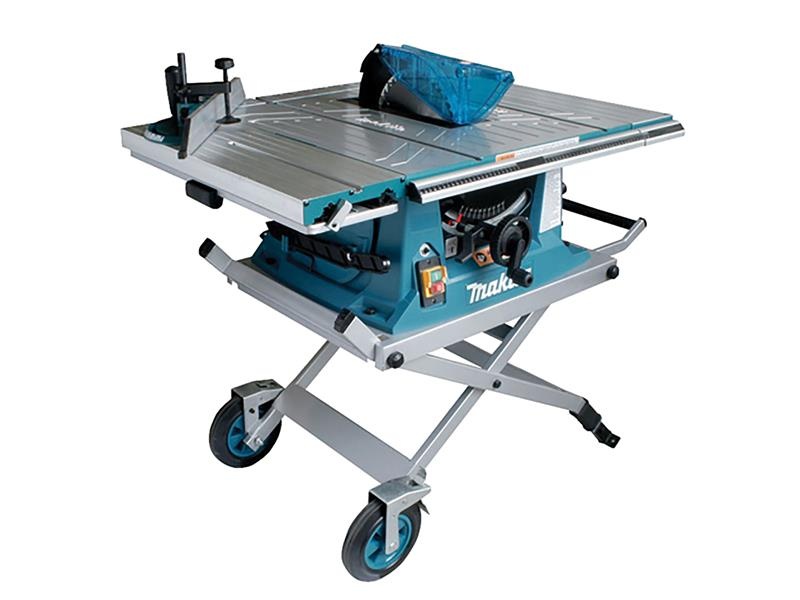
Makita MLT100NX1 Table Saw with Stand 1500W 240V
Brand: Makita
Makita MLT100NX1 Table Saw with Stand 240V Version.
Category: Hardware > Tools > Saws > Table Saws